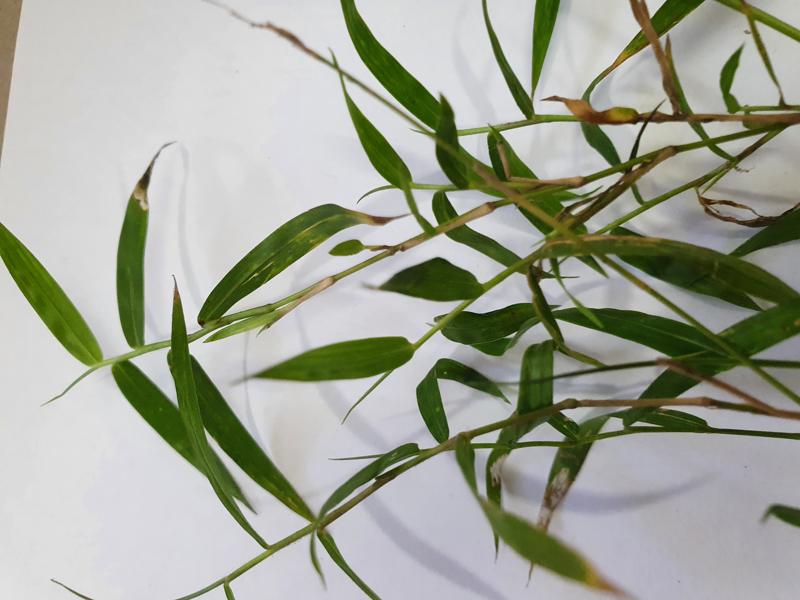
Weed species: Panicum repens